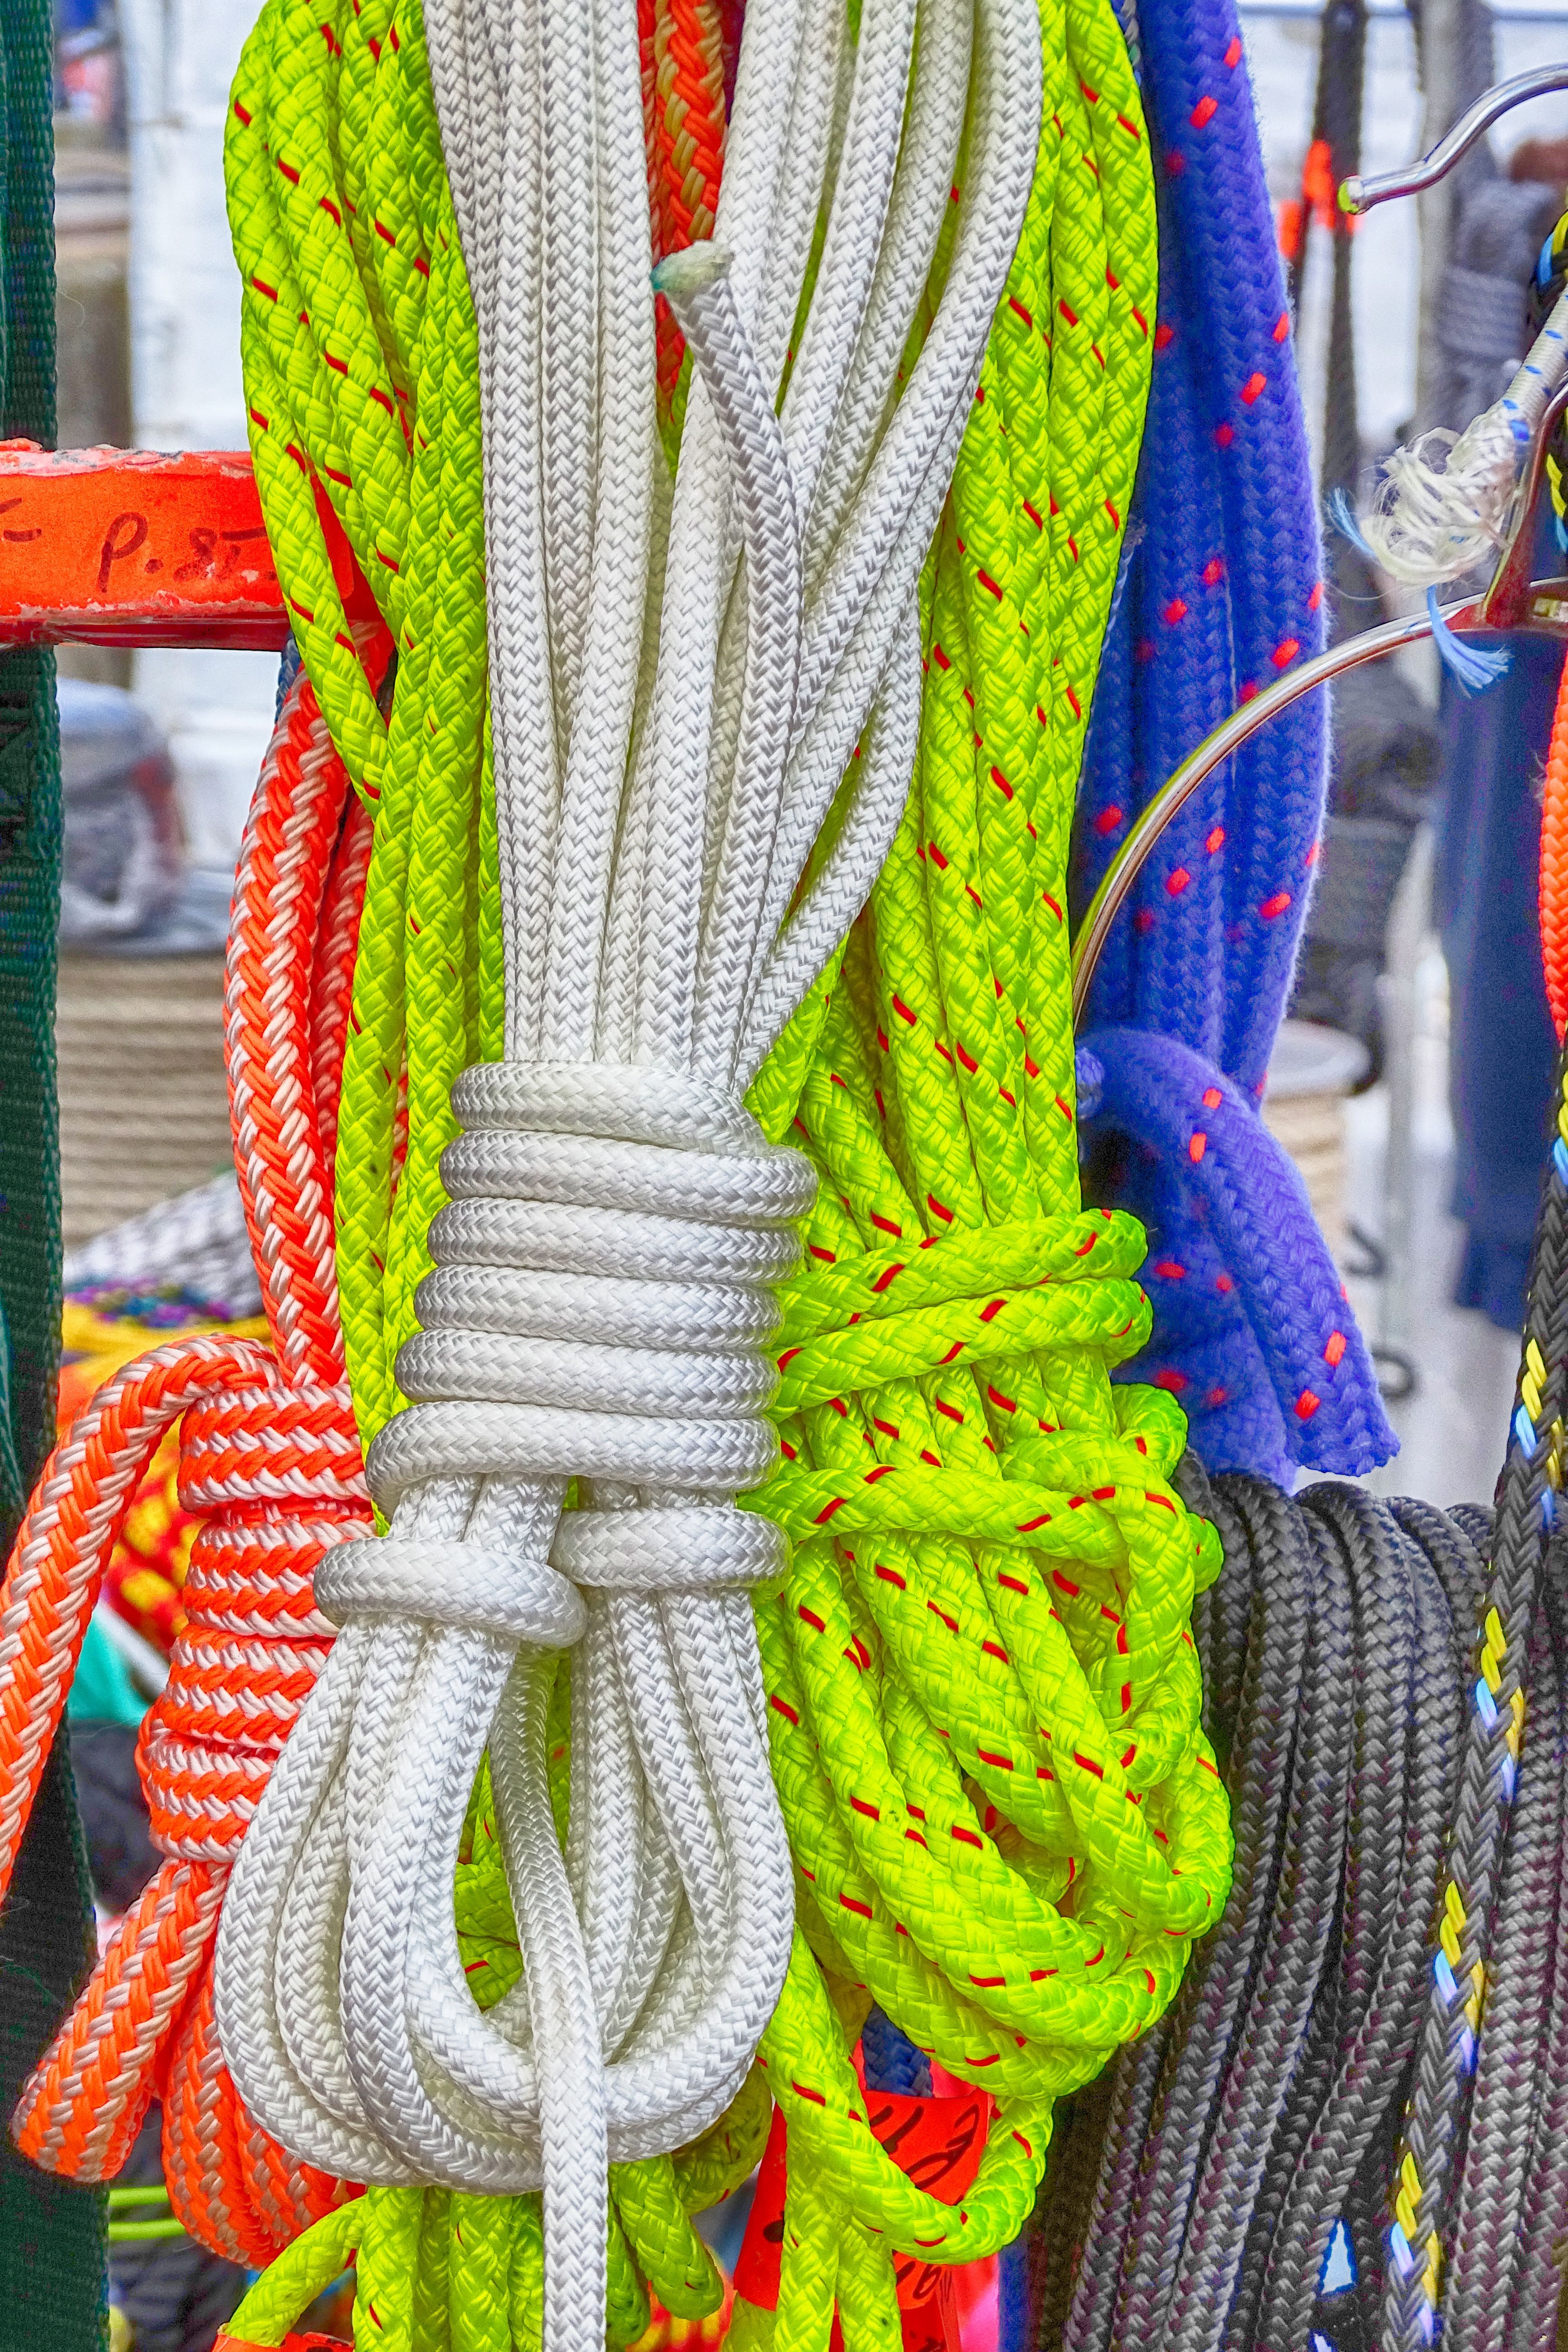
rope, structure, green, color, scarf, textile, art